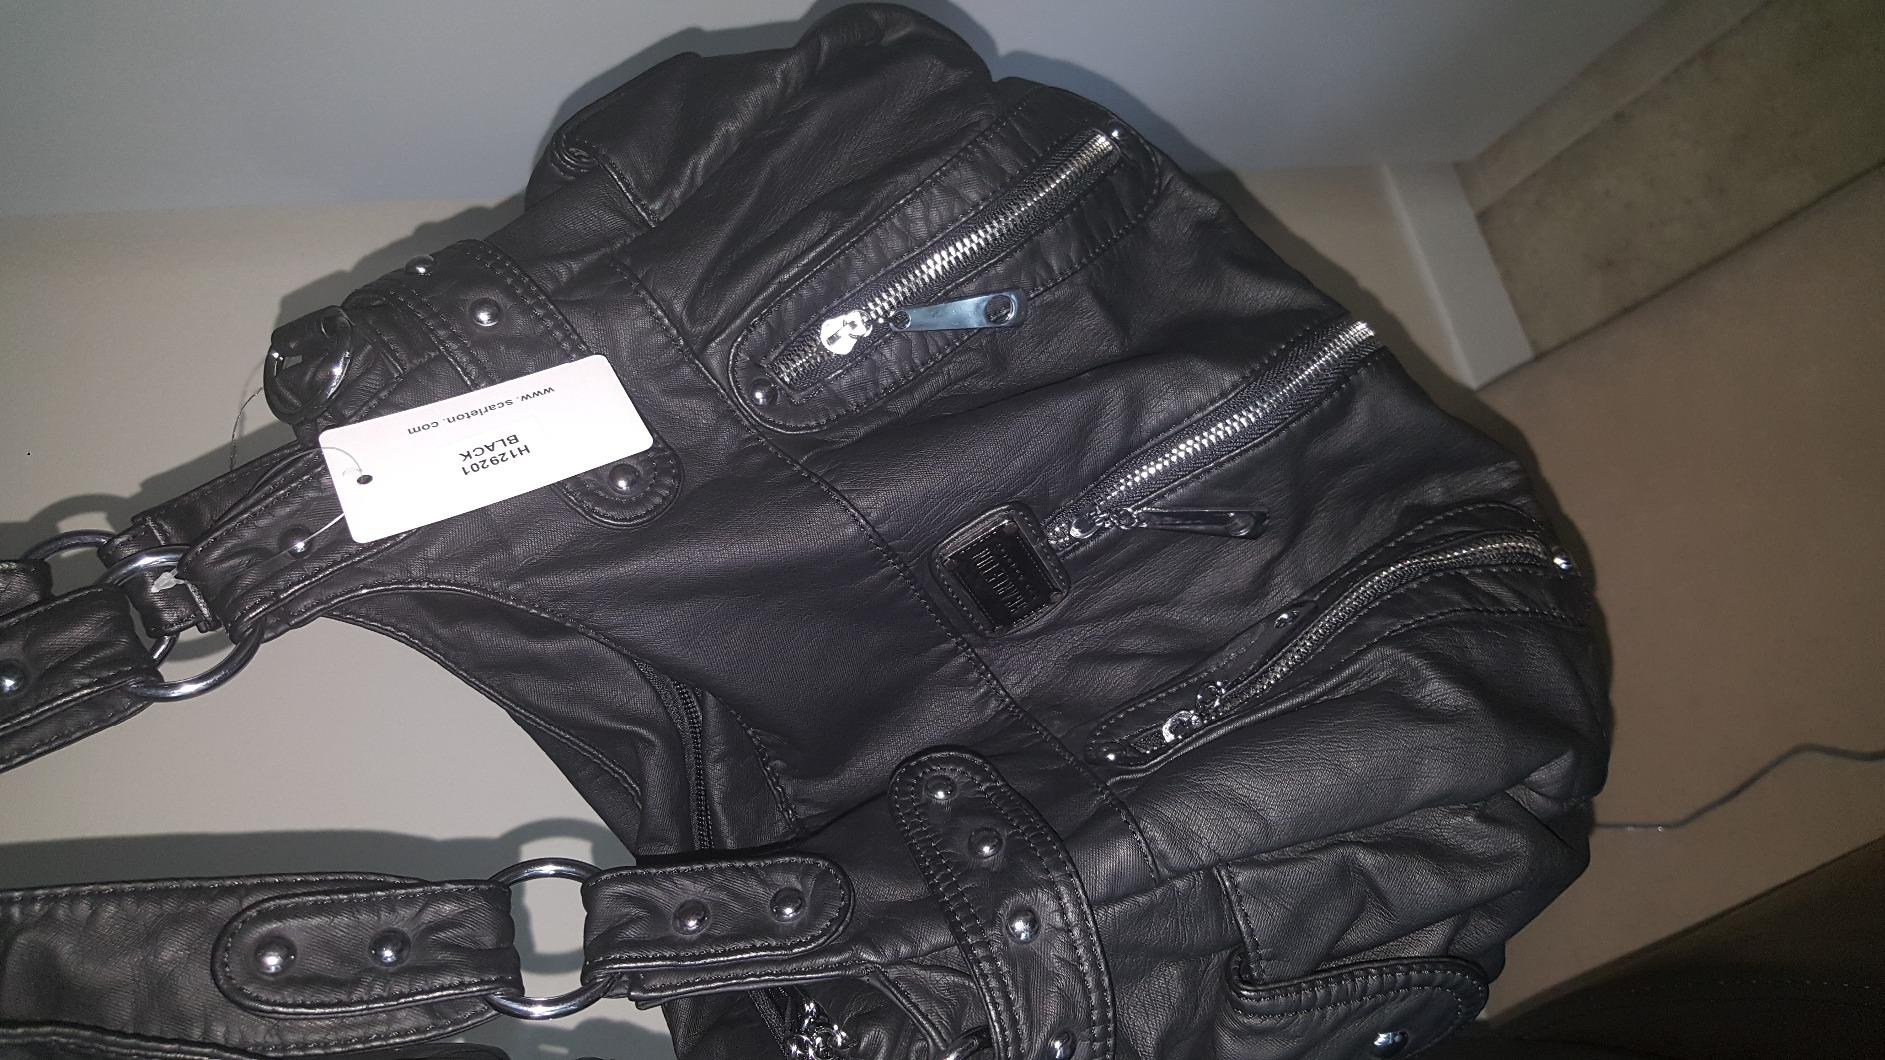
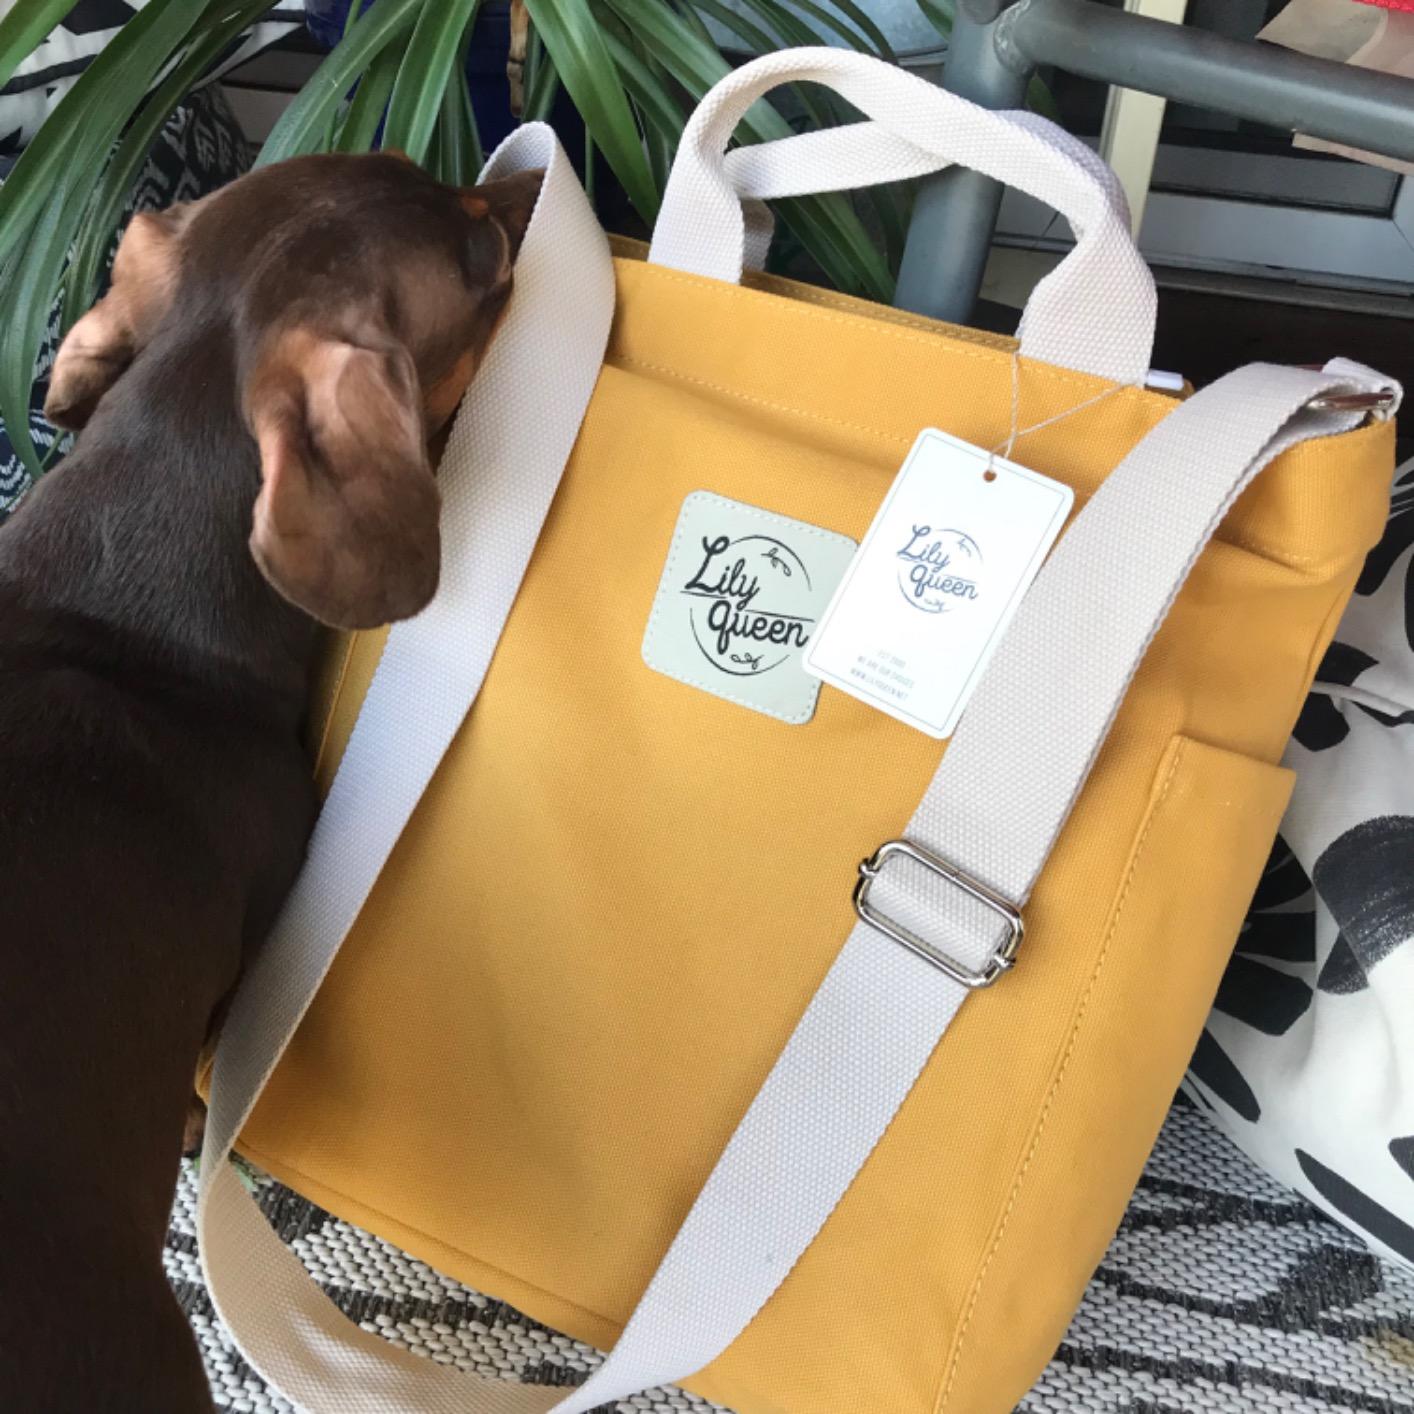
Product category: accessories_handbag
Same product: no